History of Yahoo

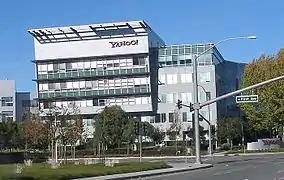
Yahoo! headquarters in Sunnyvale

In the late 1990s, Yahoo!, MSN, Lycos, Excite, and other web portals were growing rapidly. Web portal providers moved to acquire companies to expand their range of services, generally with the goal of increasing the time each user stays within the portal.